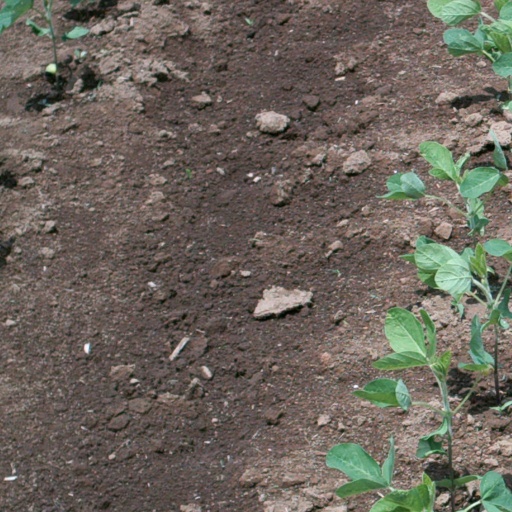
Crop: soybean